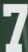
Number: 7